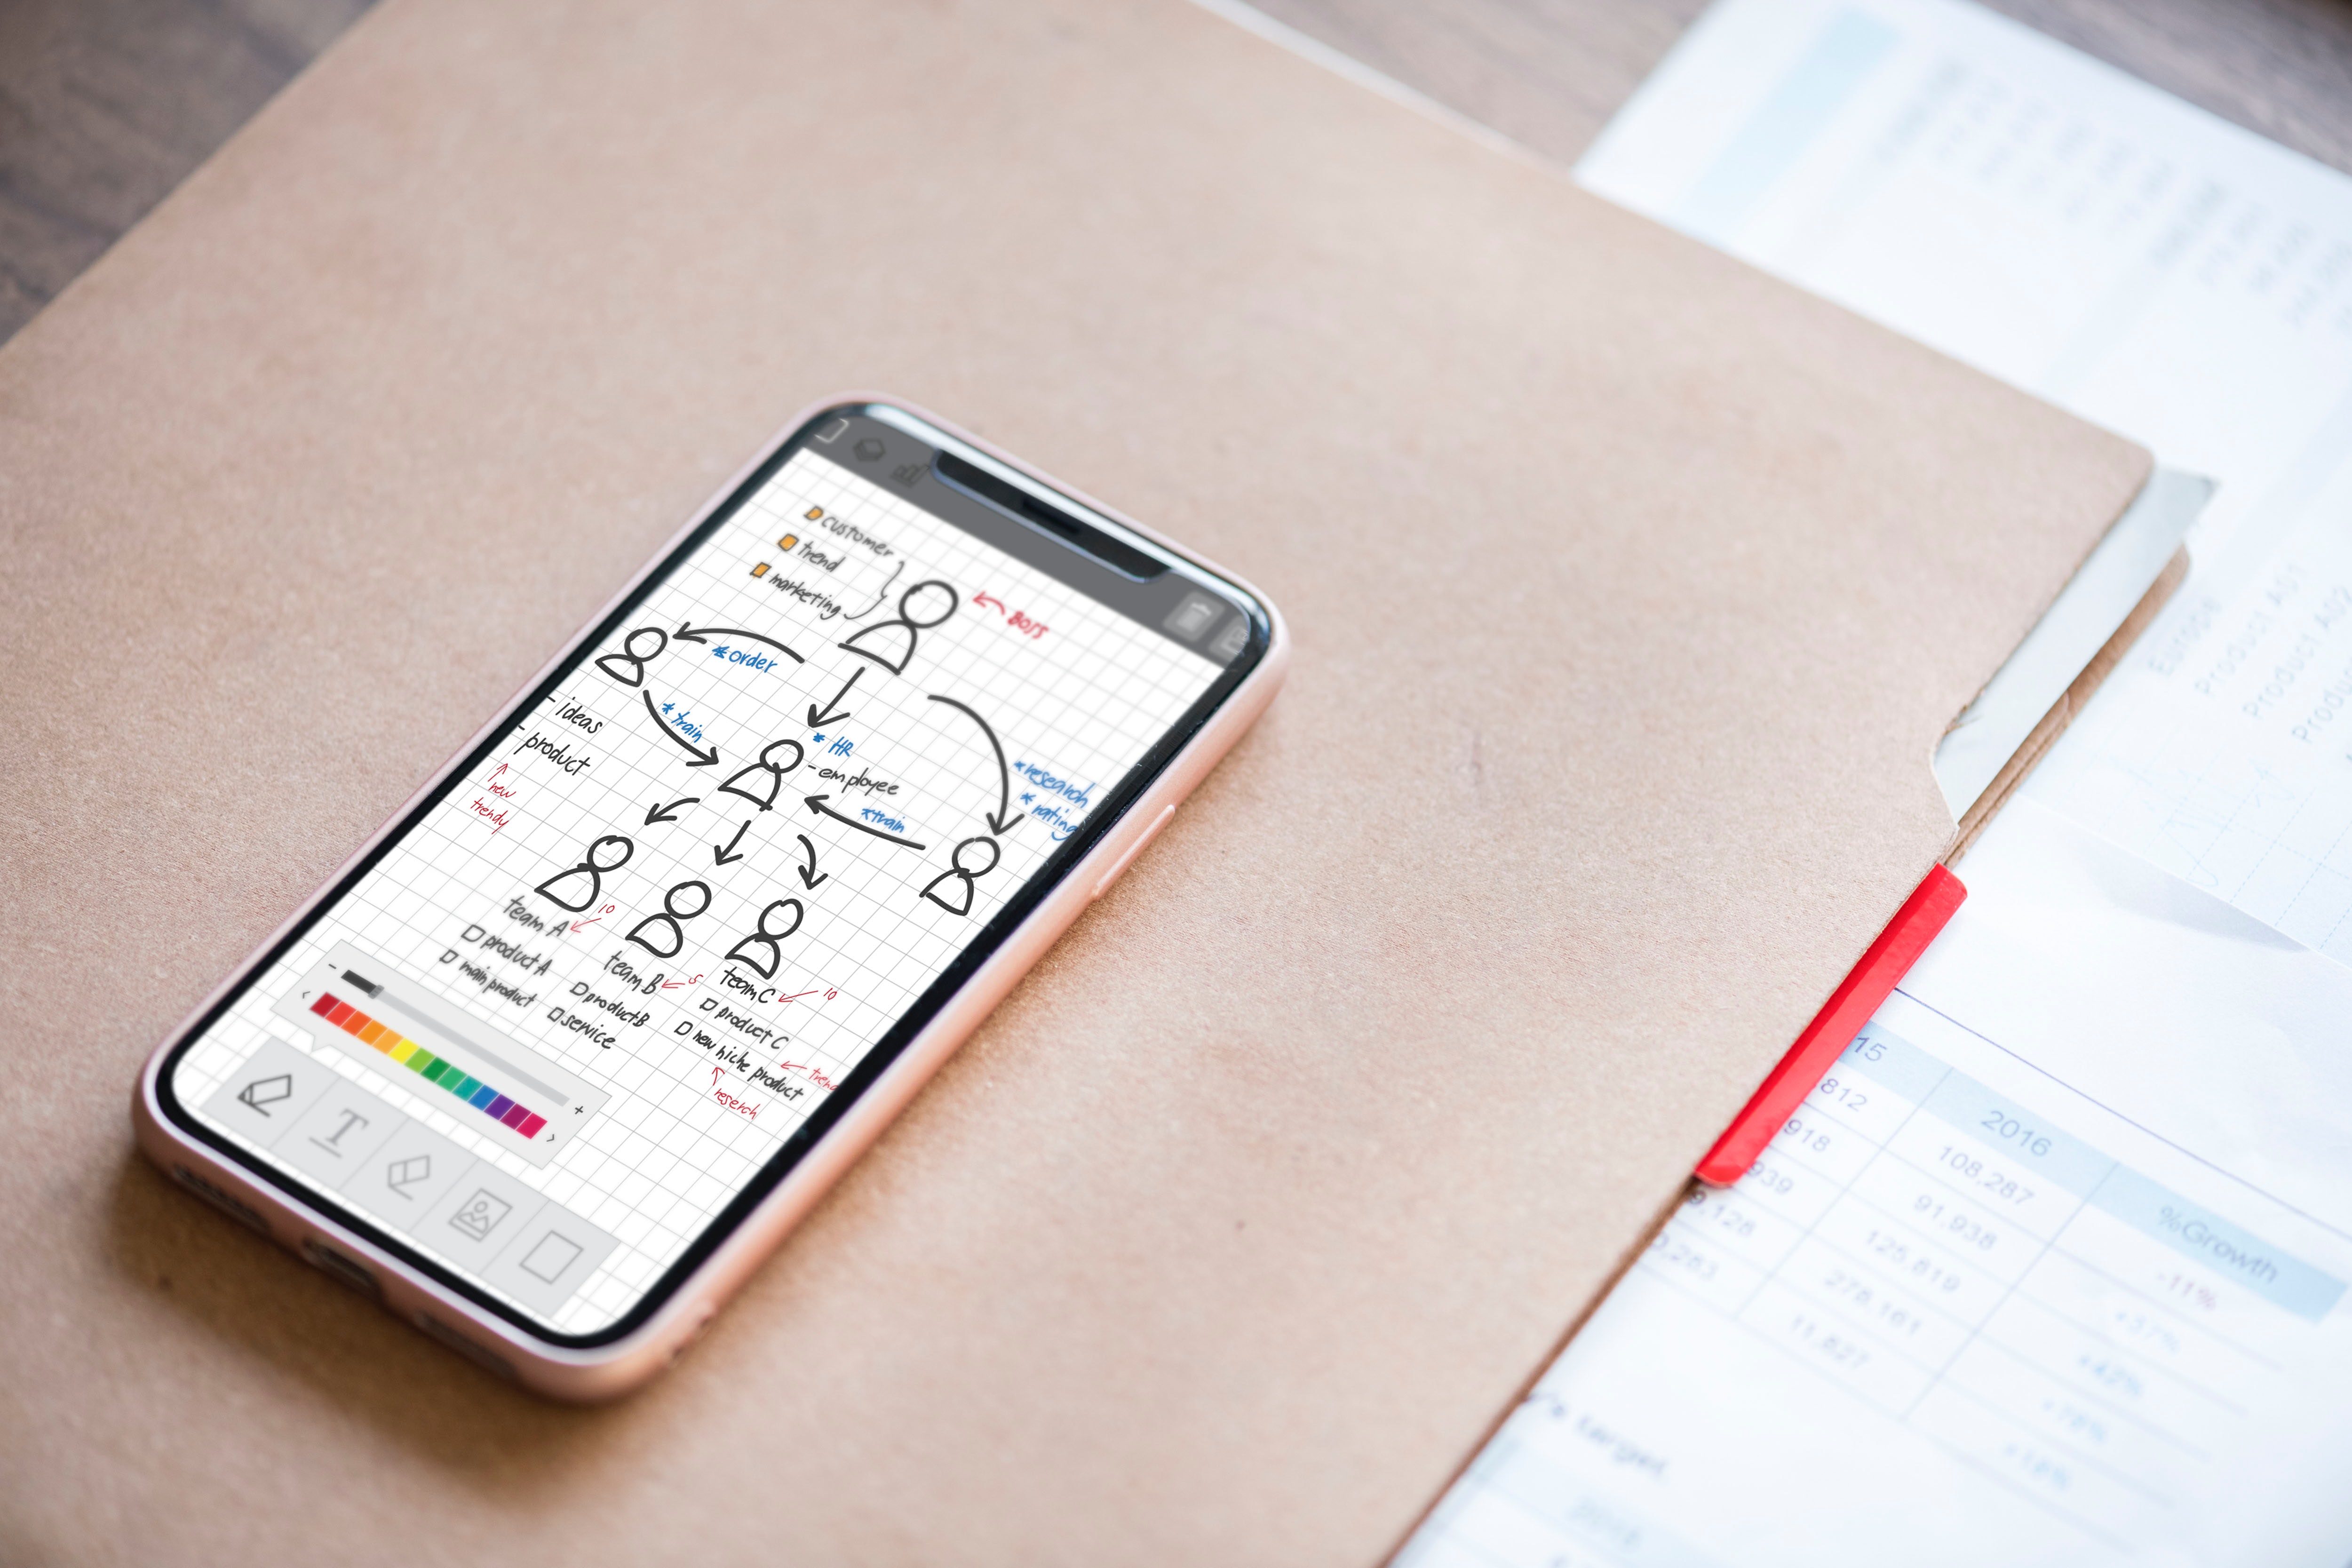
text, font, technology, Material property, electronic device